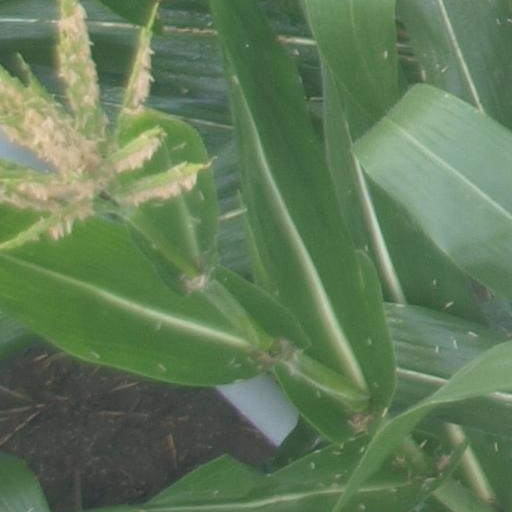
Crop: maize; corn